Barry Bonds

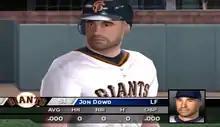
Jon Dowd, the most well-known generic replacement for Bonds in "MVP Baseball 2005"

In 2003, Bonds withdrew from the MLB Players Association (MLBPA) licensing agreement because he felt independent marketing deals would be more lucrative for him. Bonds is the first player in the 30-year history of the licensing program not to sign. Because of this withdrawal, his name and likeness are not usable in any merchandise licensed by the MLBPA. In order to use his name or likeness, a company must deal directly with Bonds. For this reason, he does not appear in some baseball video games, forcing game-makers to create generic athletes as replacements. These generic video games replacements tended to be white and sometimes had different handedness which was done likely to avoid potential player likeness lawsuits from Bonds.